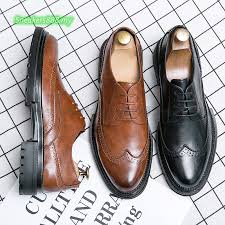
Label: Brogue